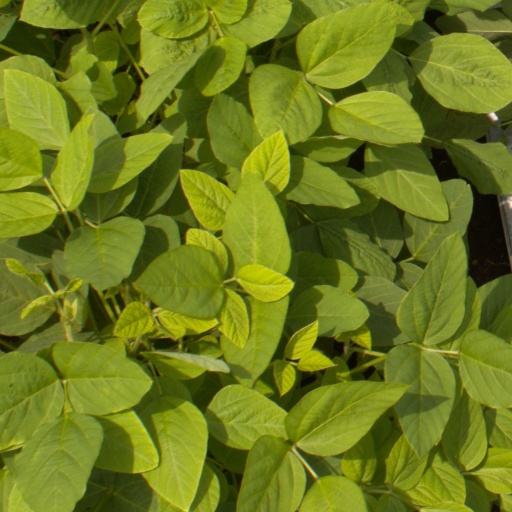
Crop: soybean